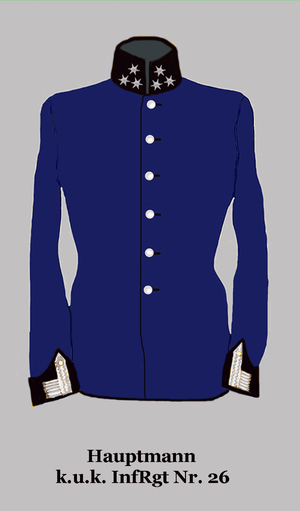
Tenue d'un capitaine d'infanterie Autriche-Hongroise. (Régiment Hongroise)